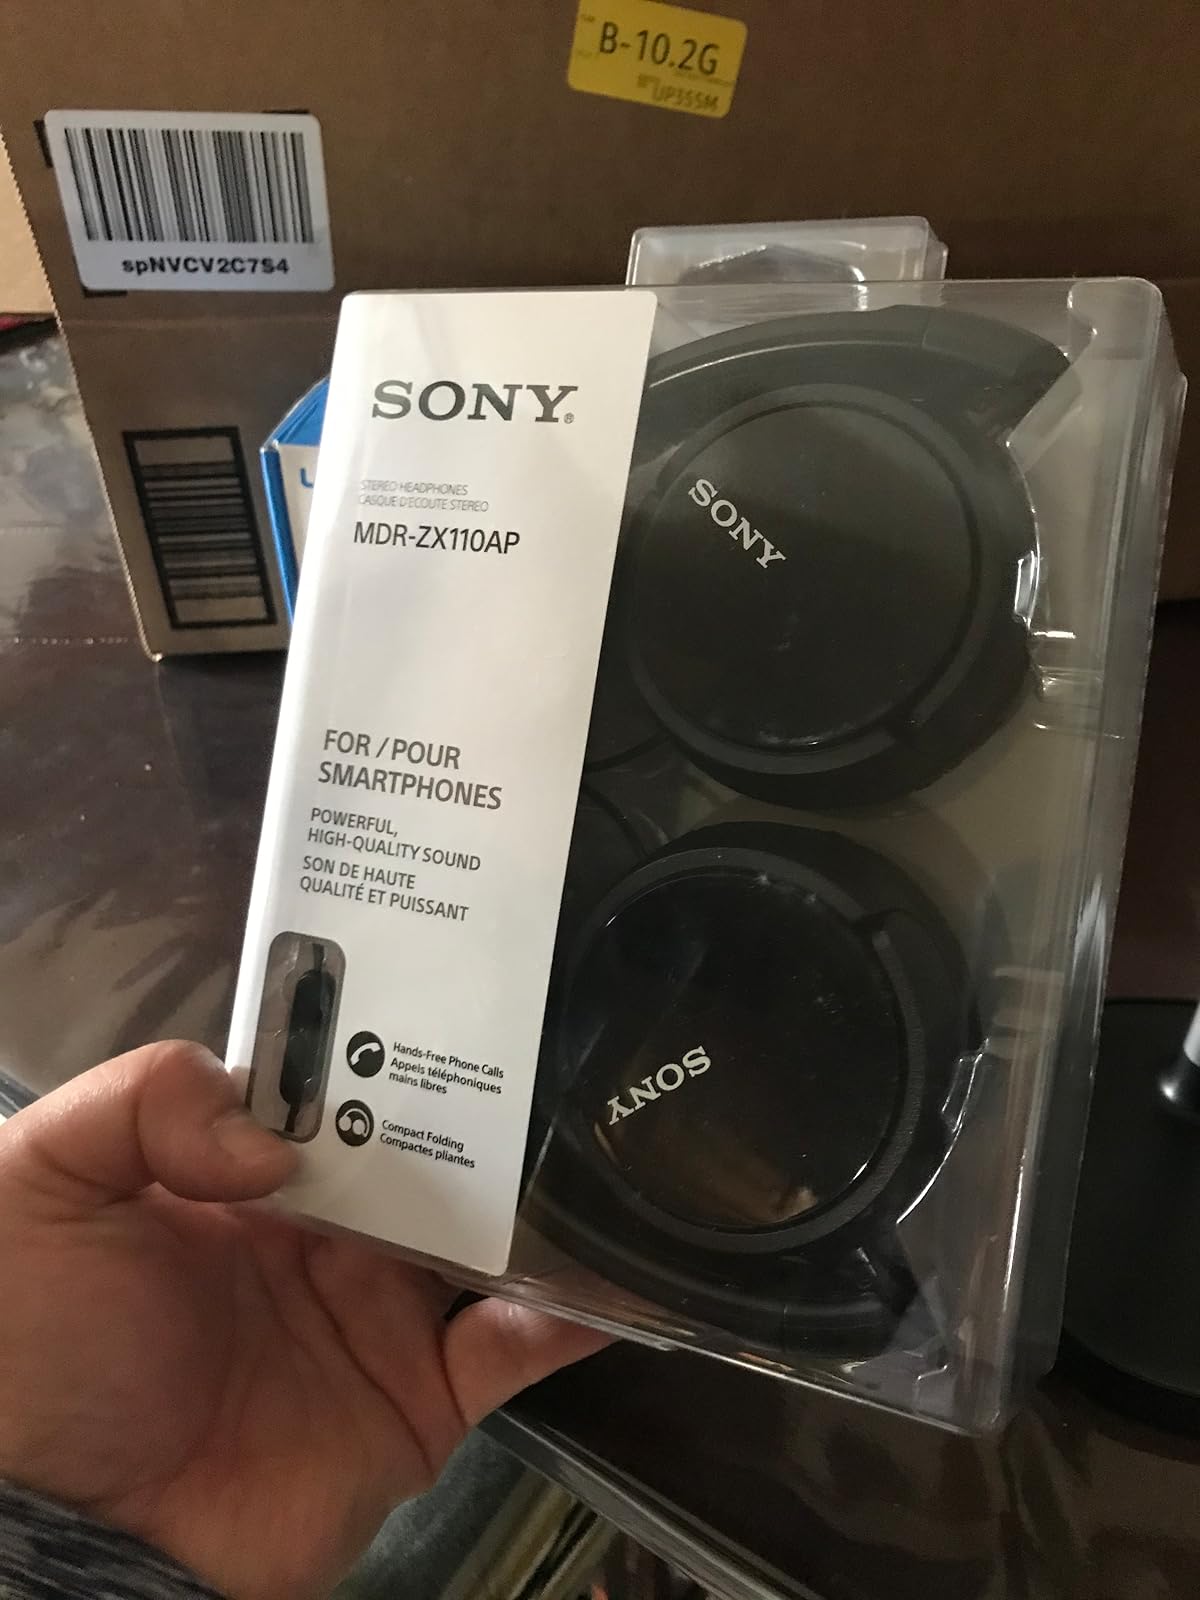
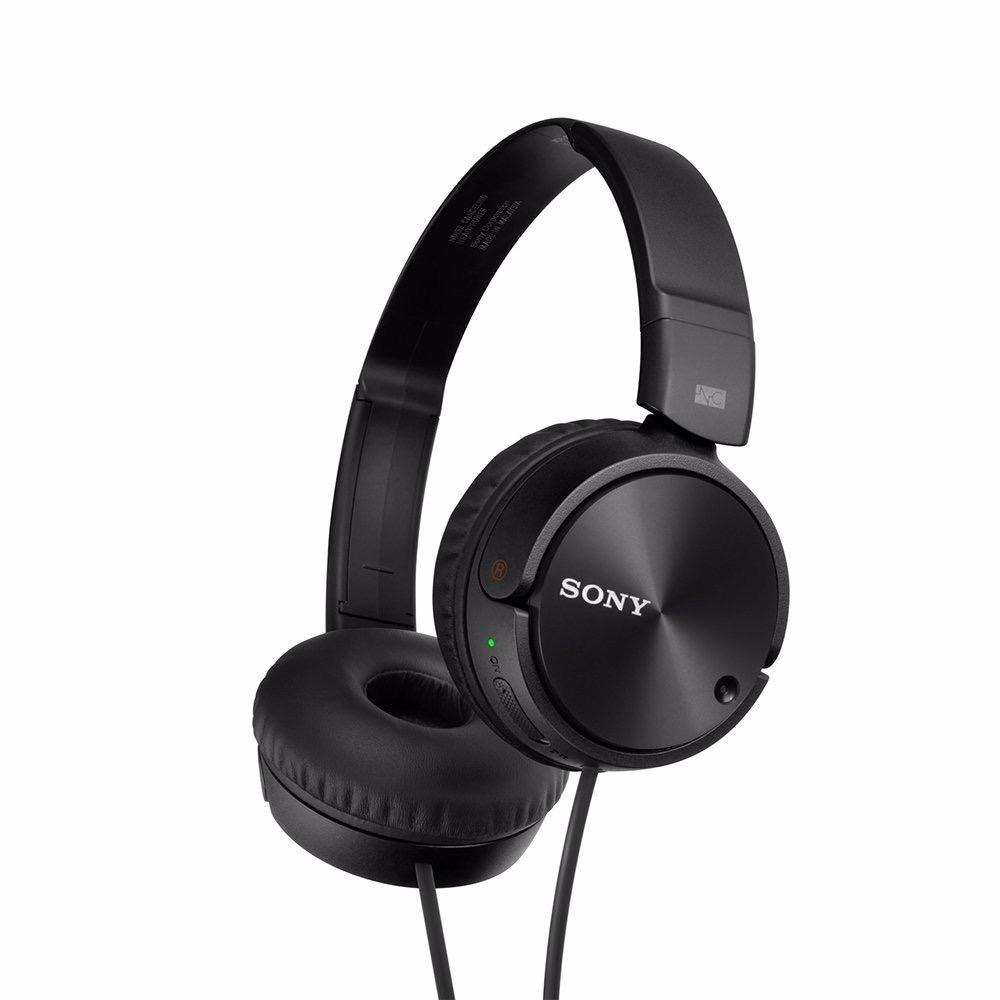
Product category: headphones
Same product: no